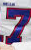
Number: 7